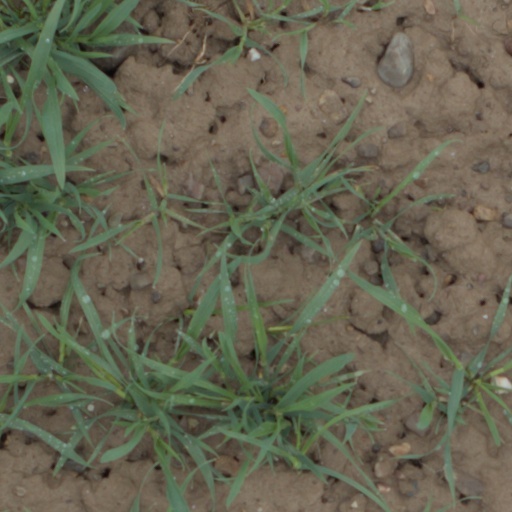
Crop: wheat